Soviet Air Forces

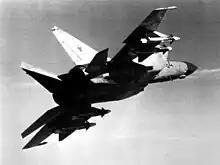
An air-to-air right underside rear view of a Soviet Mikoyan-Gurevich MiG-25 aircraft carrying four AA-6 Acrid missiles

In 1945–46, the WPKA Army Air Forces became the Soviet Air Forces once again. Its capabilities increased, helped by Western transfer of technology: the downed Boeing B-29 Superfortresses in the Far East, and British transfer of Rolls-Royce Nene jet engines. The force became one of the best services of the Soviet Armed Forces due to the various types of aircraft being flown and their capabilities and the strength and training of its pilots. Its air defence arm became an independent component of the armed forces in 1949, reaching full-fledged force status in 1954 as the Soviet Air Defence Force.